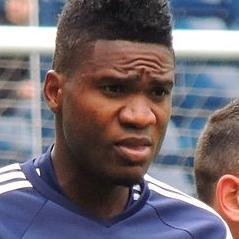
Age: 25